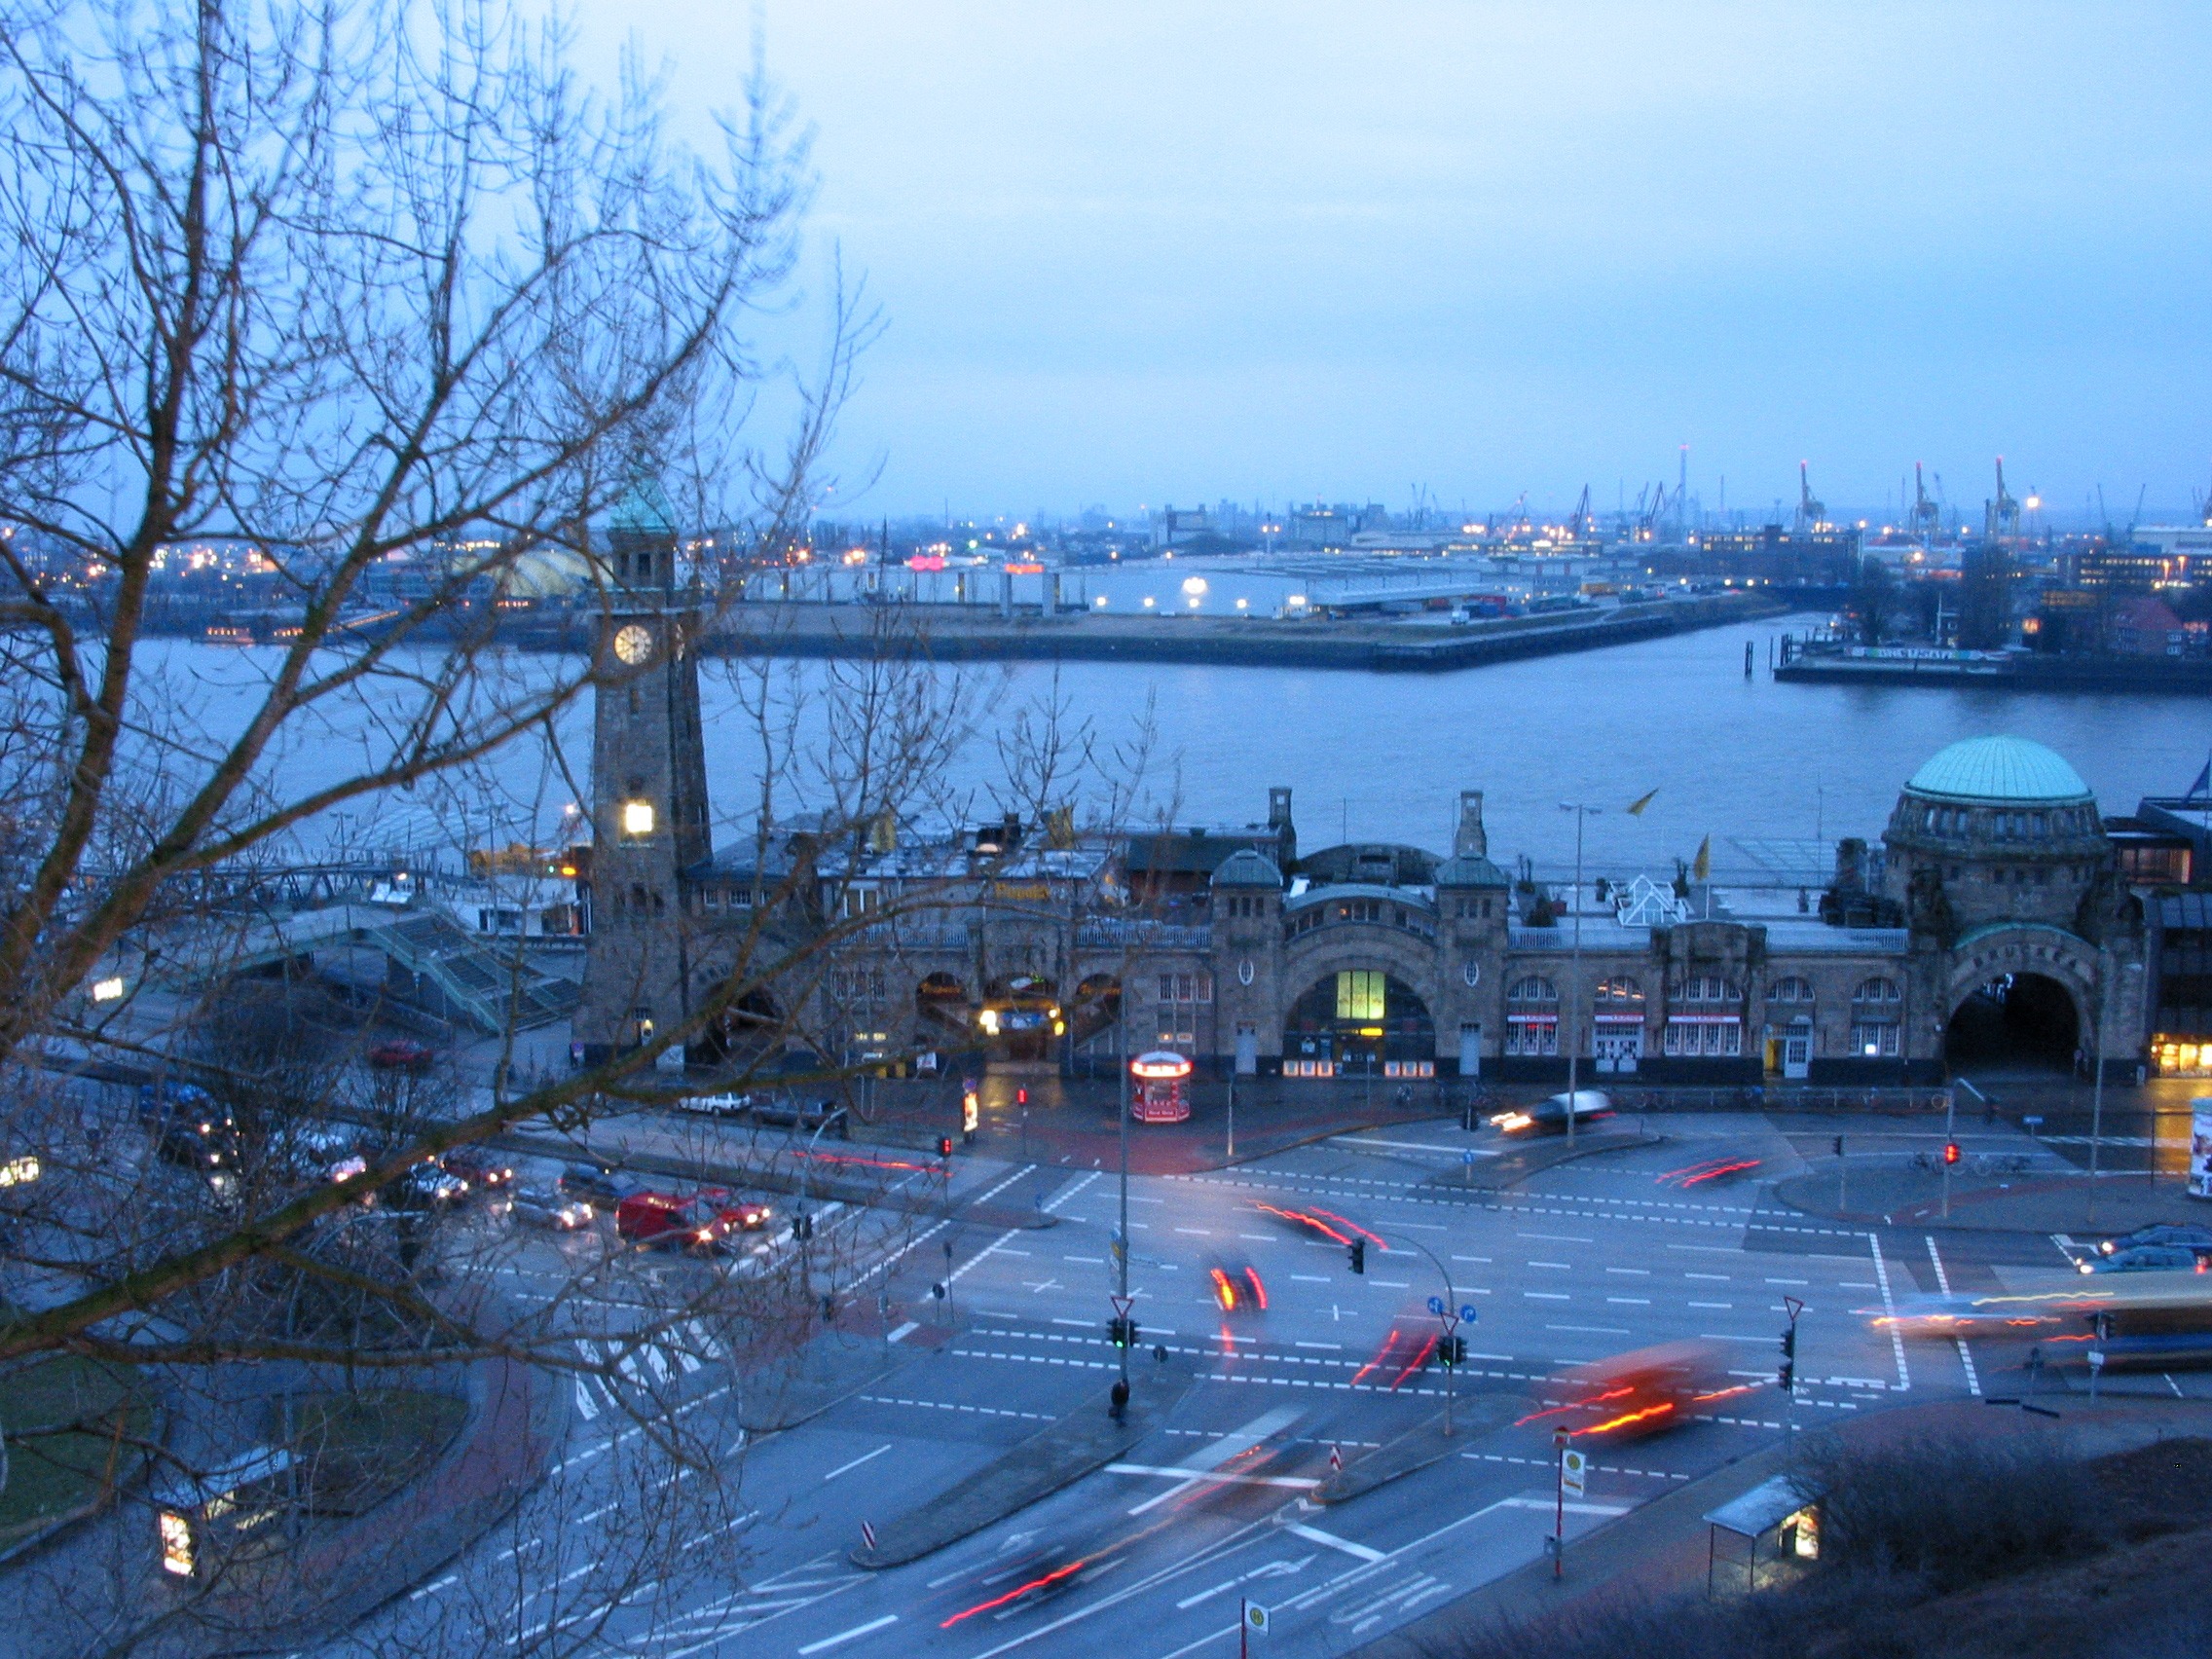
morning, cityscape, reflection, vehicle, harbor, port, elbe, hamburg